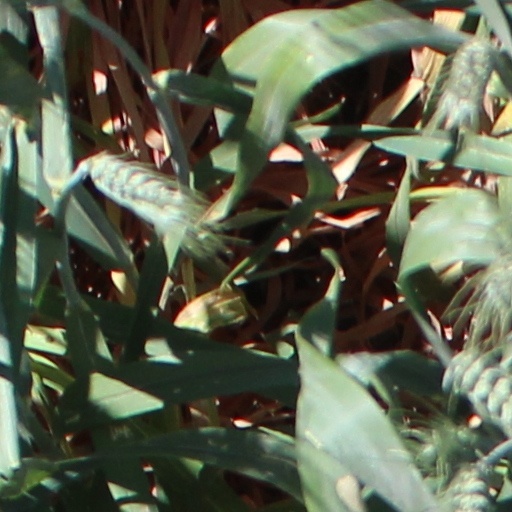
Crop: wheat